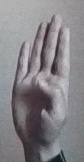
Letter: kaaf